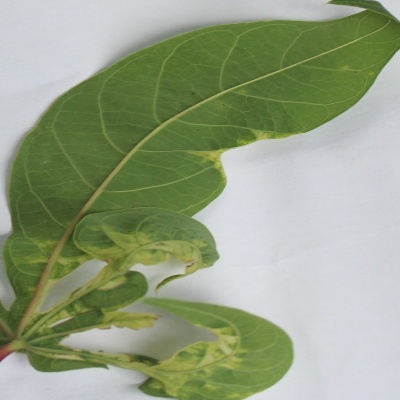
Crop: Cassava
Condition: mosaic